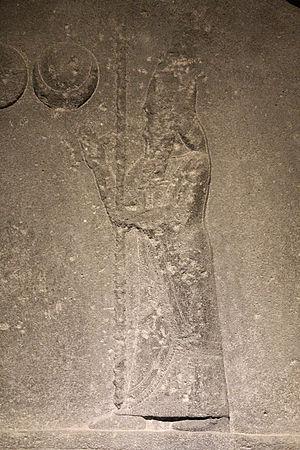
Sîn est la divinité personnifiant la Lune dans la Mésopotamie antique. Comme la plupart des autres dieux mésopotamiens il a eu plusieurs noms : Sîn correspond à la forme akkadienne de son nom, tandis qu'en sumérien, il est connu sous les noms Nanna ou Su'en.